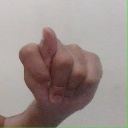
अक्षर: ट